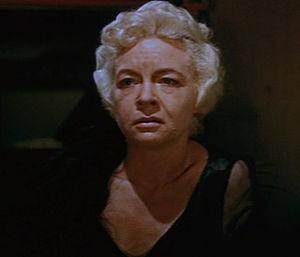
Jo Van Fleet est une actrice américaine.